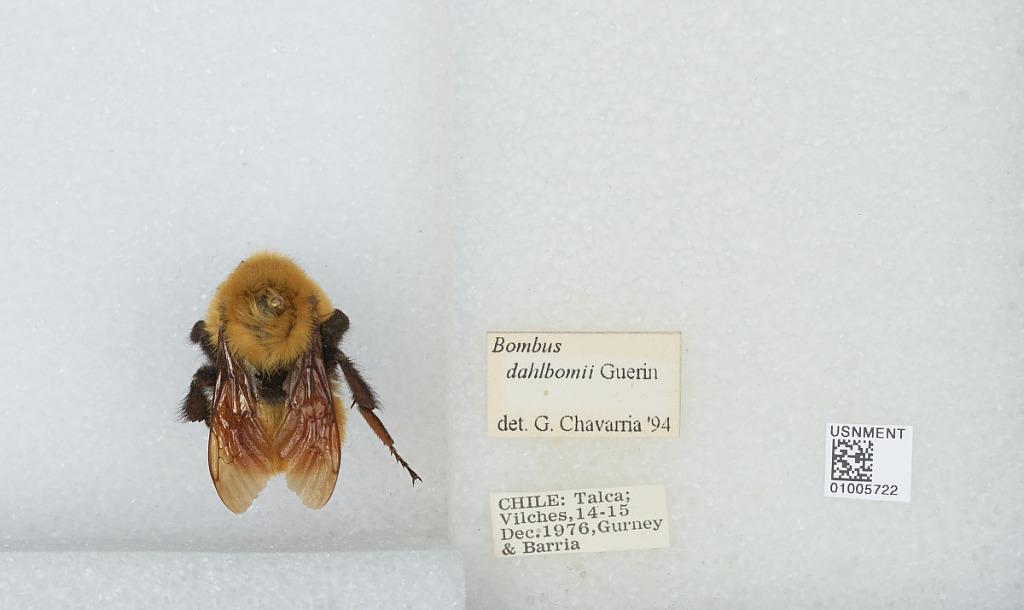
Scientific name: Bombus (Fervidobombus) dahlbomii Guérin
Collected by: Gurney & Barria
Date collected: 1976-12-14
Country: Chile
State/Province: Maule
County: Talca
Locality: Vilches
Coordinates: -35.5625, -71.2103
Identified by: Chavarria, G.